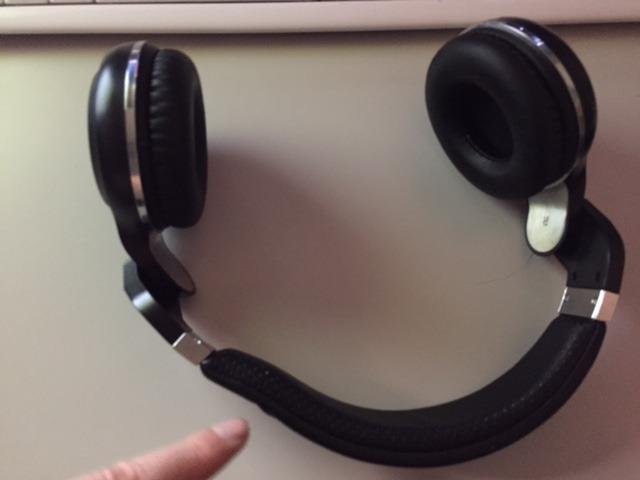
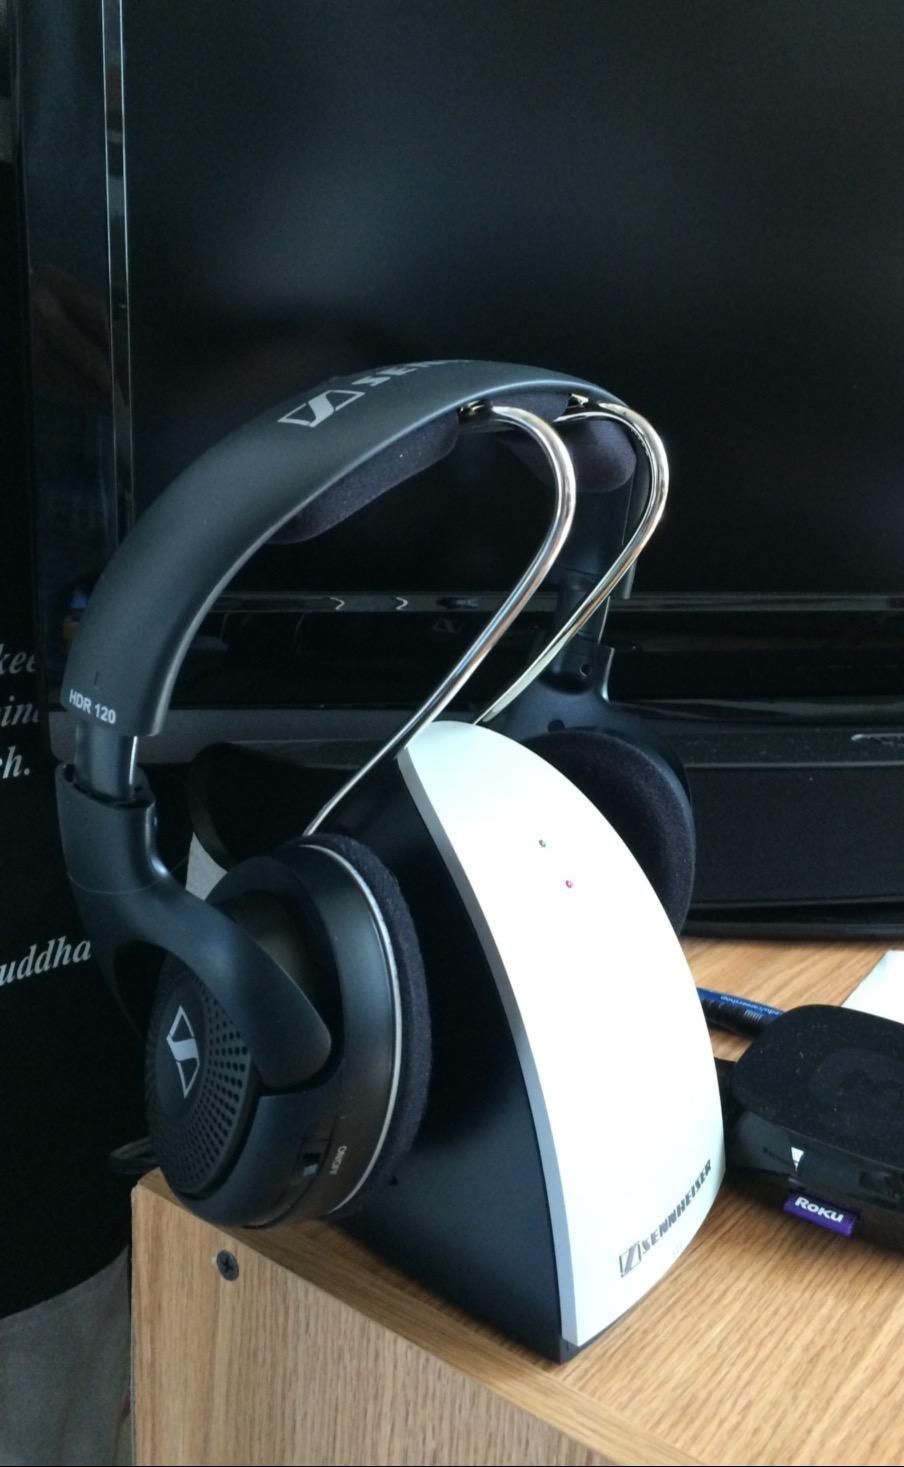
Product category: headphones
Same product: no